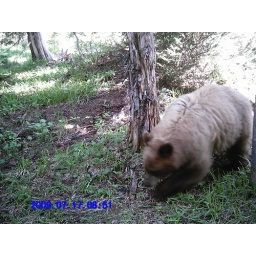
Large black bear at McGregor Mountain in the North Cascades.